Question: Where is the cat's tail?
Tambaya: Ina wutsiyar magen?
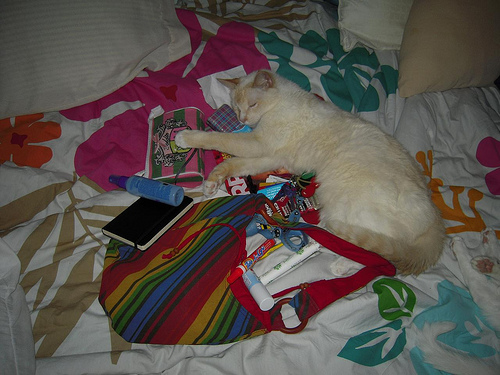
Answer: Shoulder strap.
Amsa: Maɗaurin kafaɗa.